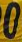
Number: 0